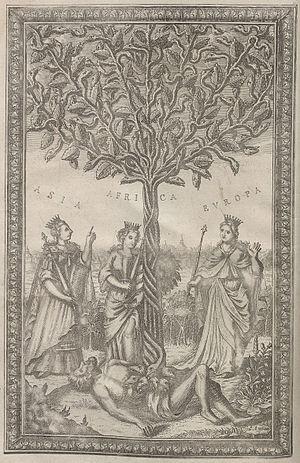
Le Système, ou état de la religion mahométane est une œuvre de Dimitrie Cantemir écrite en 1718-1719 et parue à Saint-Pétersbourg en 1722.